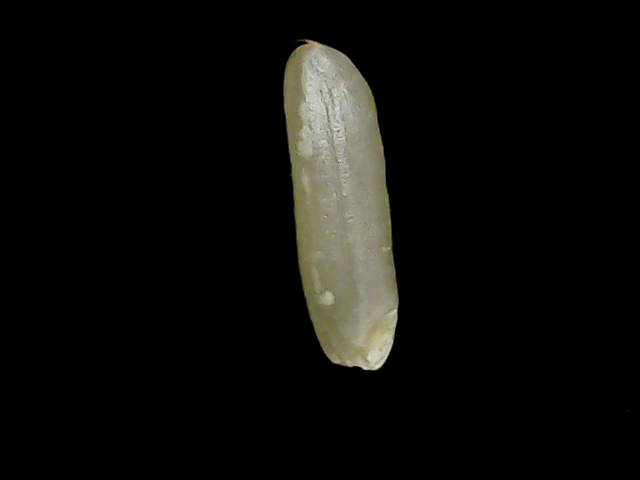
Rice variety: Binadhan19